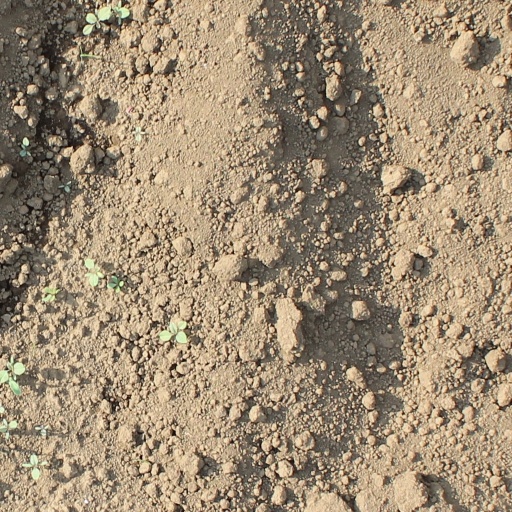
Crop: soybean